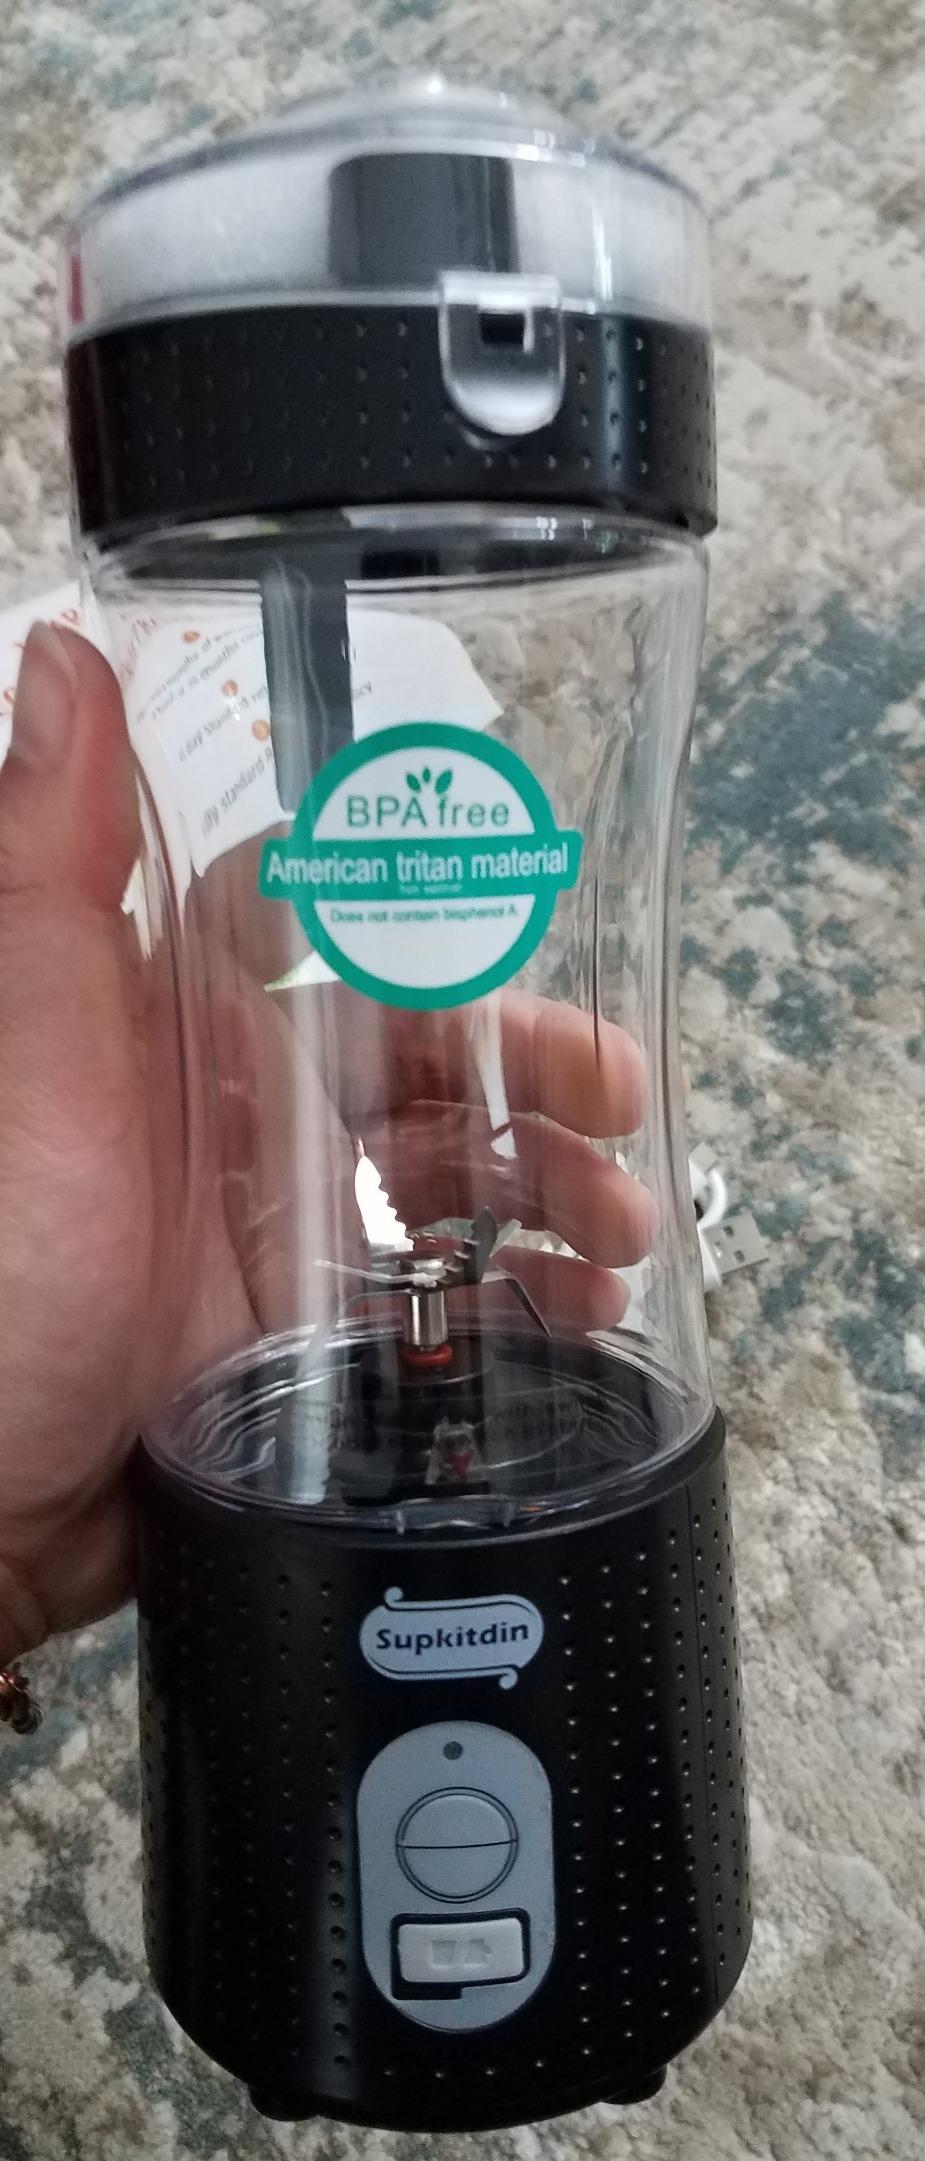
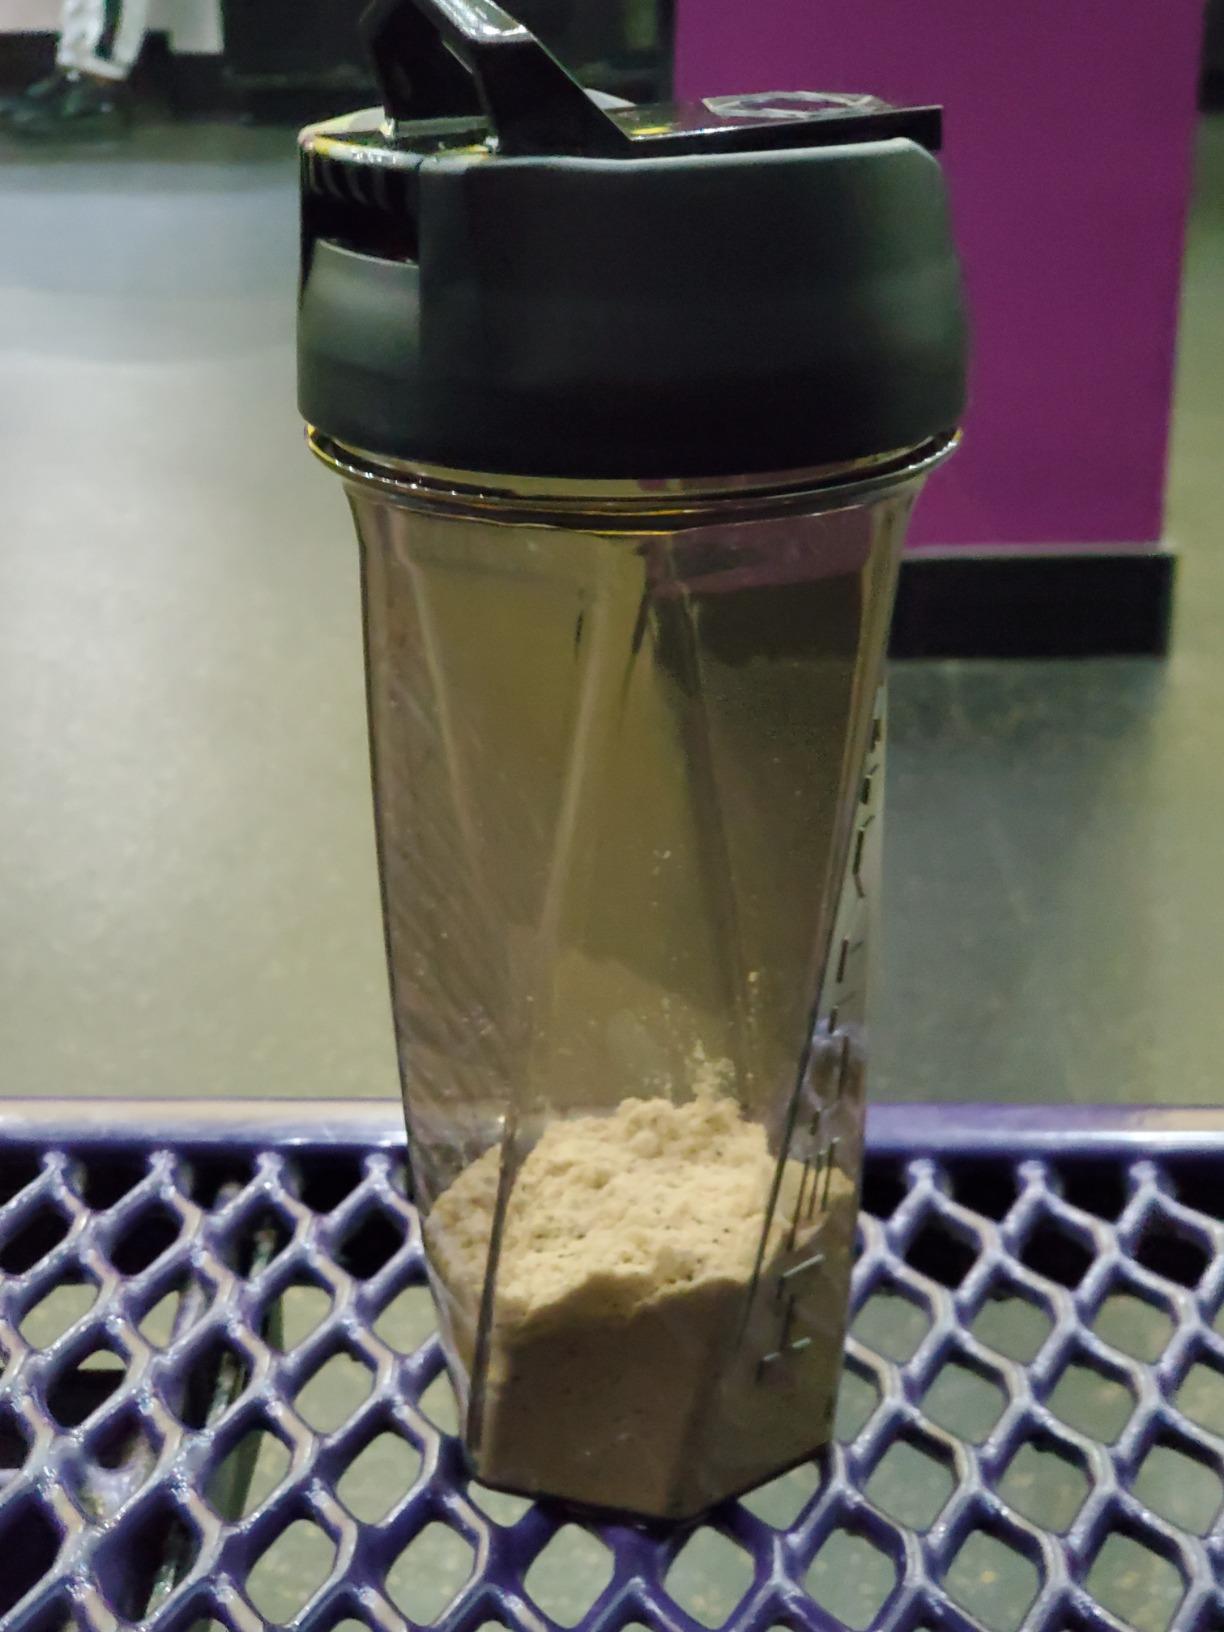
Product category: items_blender
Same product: no